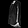
Label: Shirt